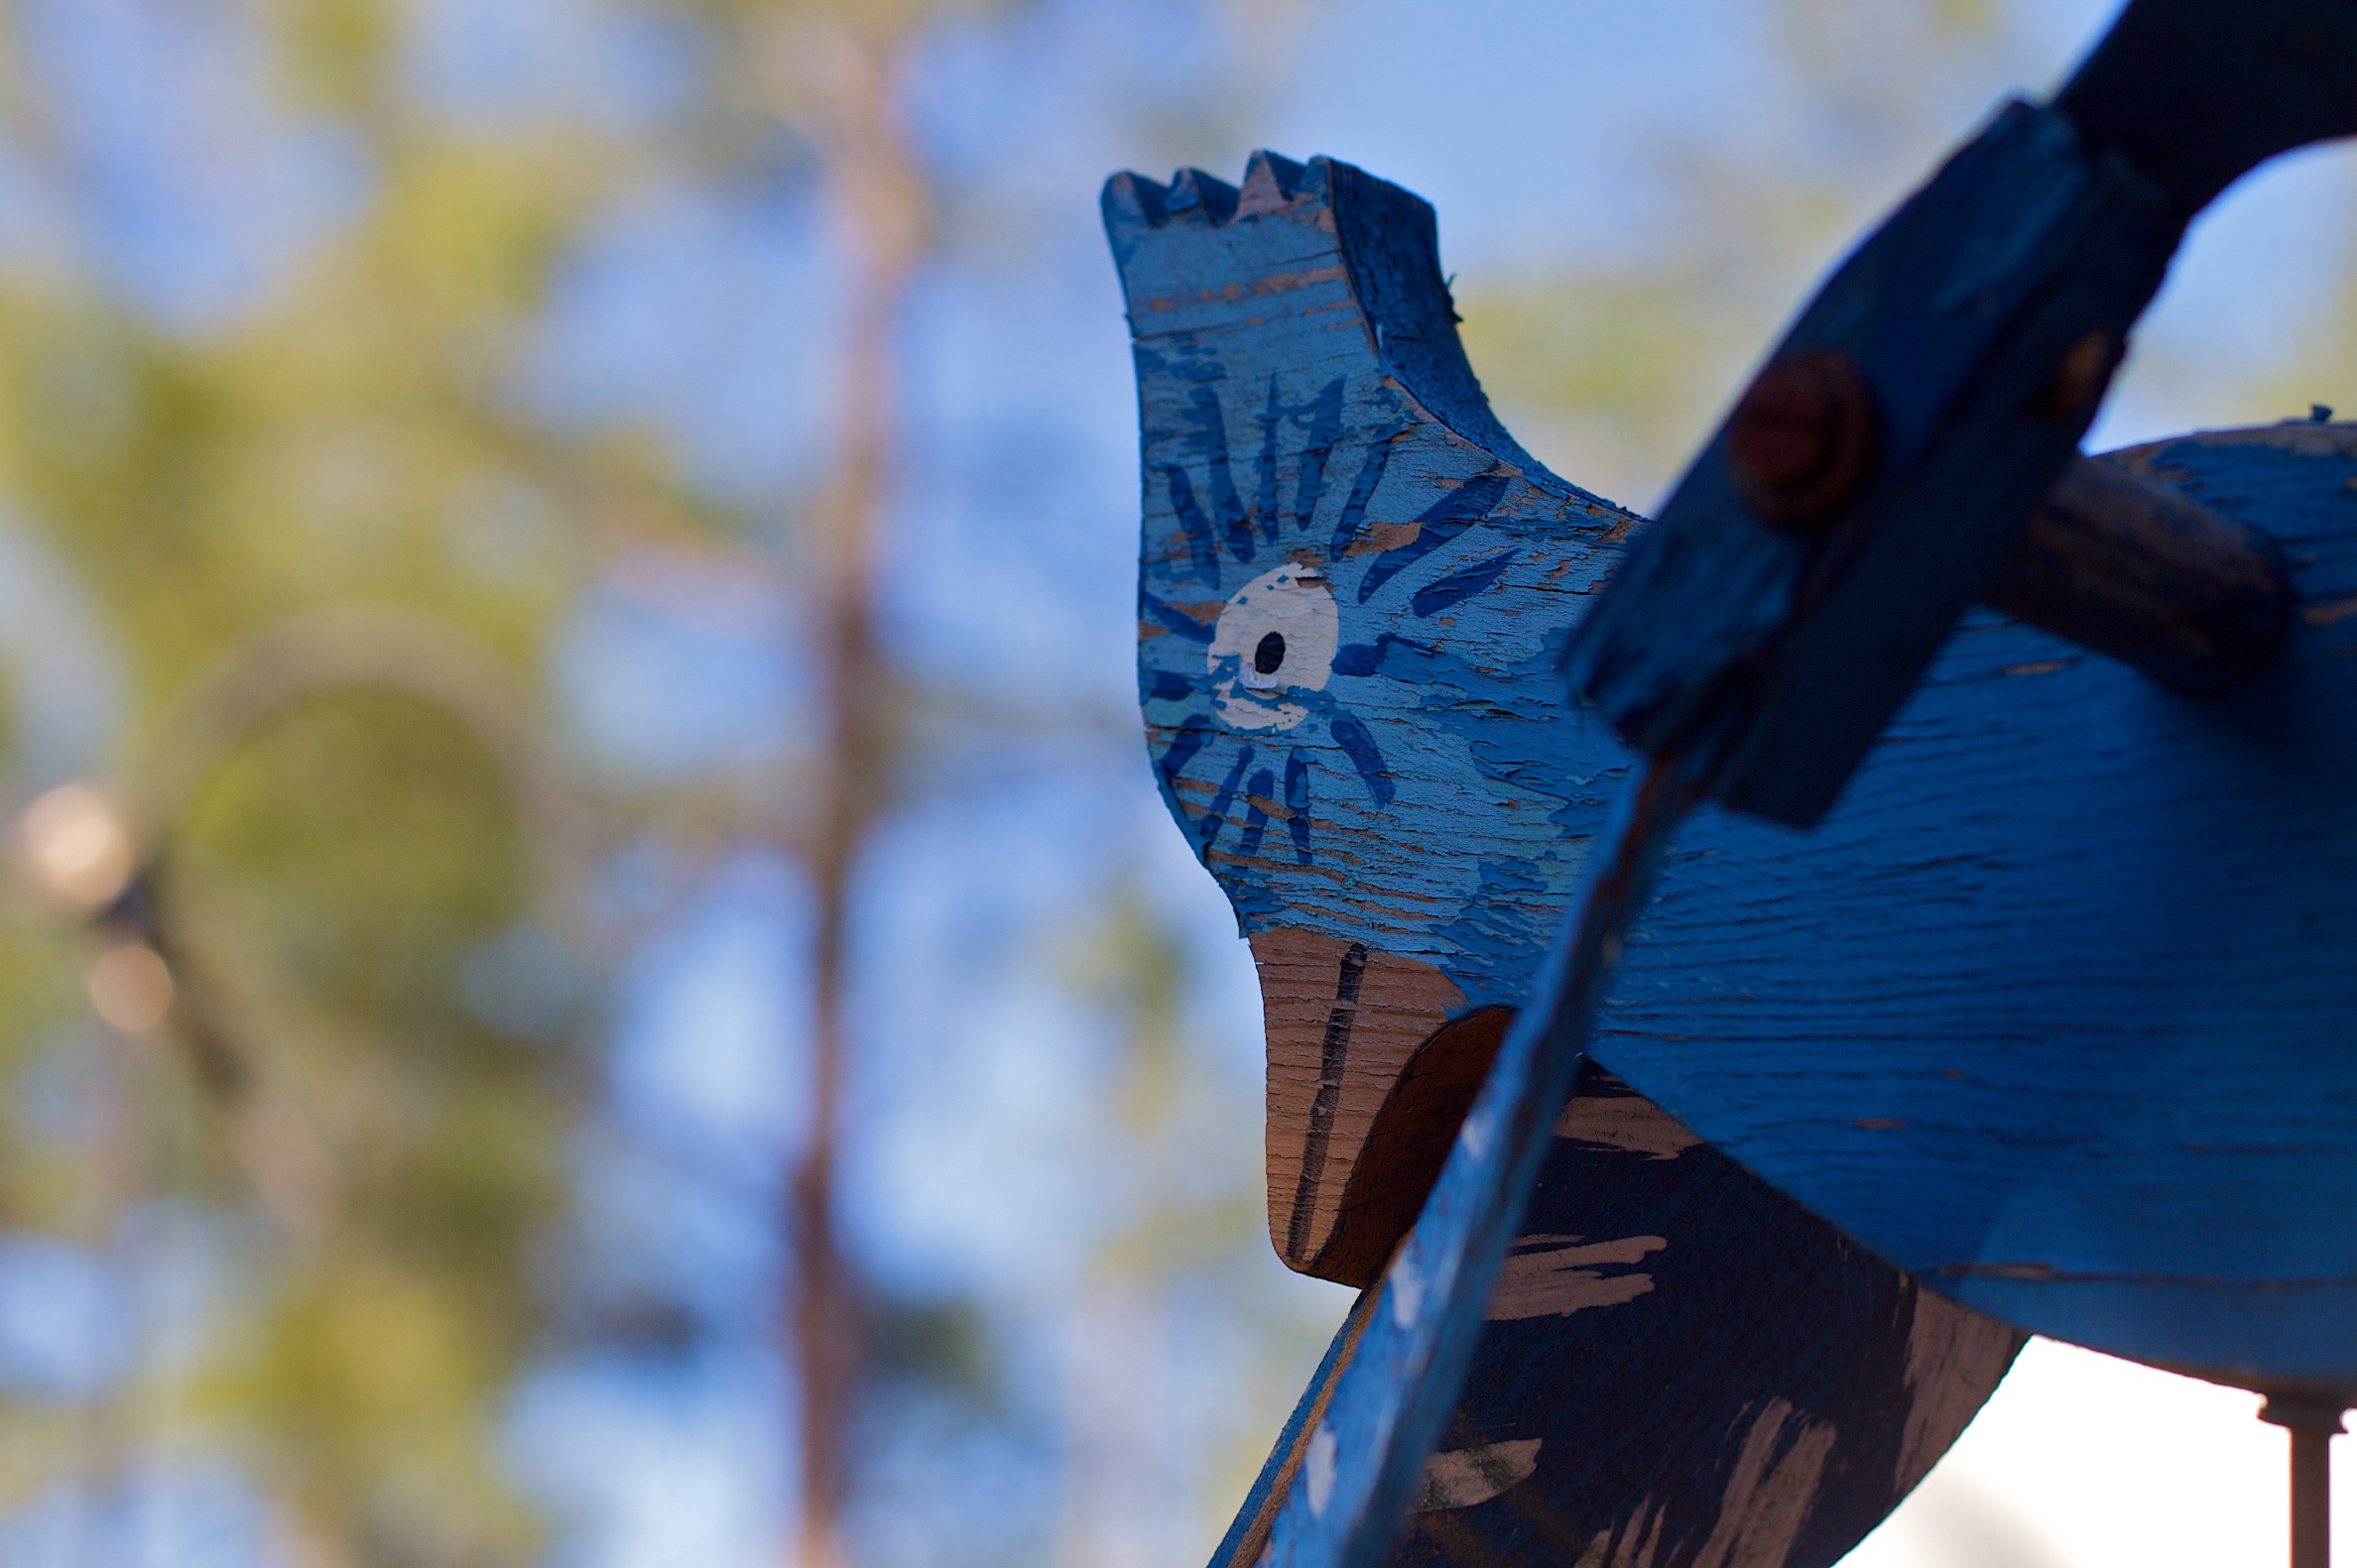
tree, branch, bird, wing, photography, sunlight, leaf, flower, spring, color, autumn, blue, season, close up, dailyshoot, macro photography, perching bird